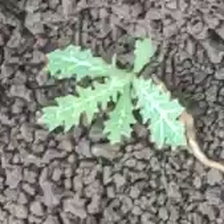
Weed species: Bilayat_(Mexicana_Argemone)